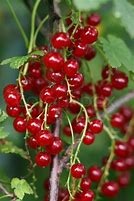
Label: redcurrant